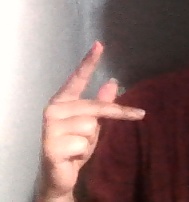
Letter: dha